Sky position (RA, Dec in degrees): 244.668, 24.338
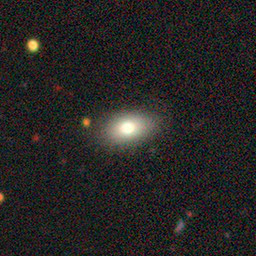
Galaxy morphology: In-between Round Smooth Galaxies